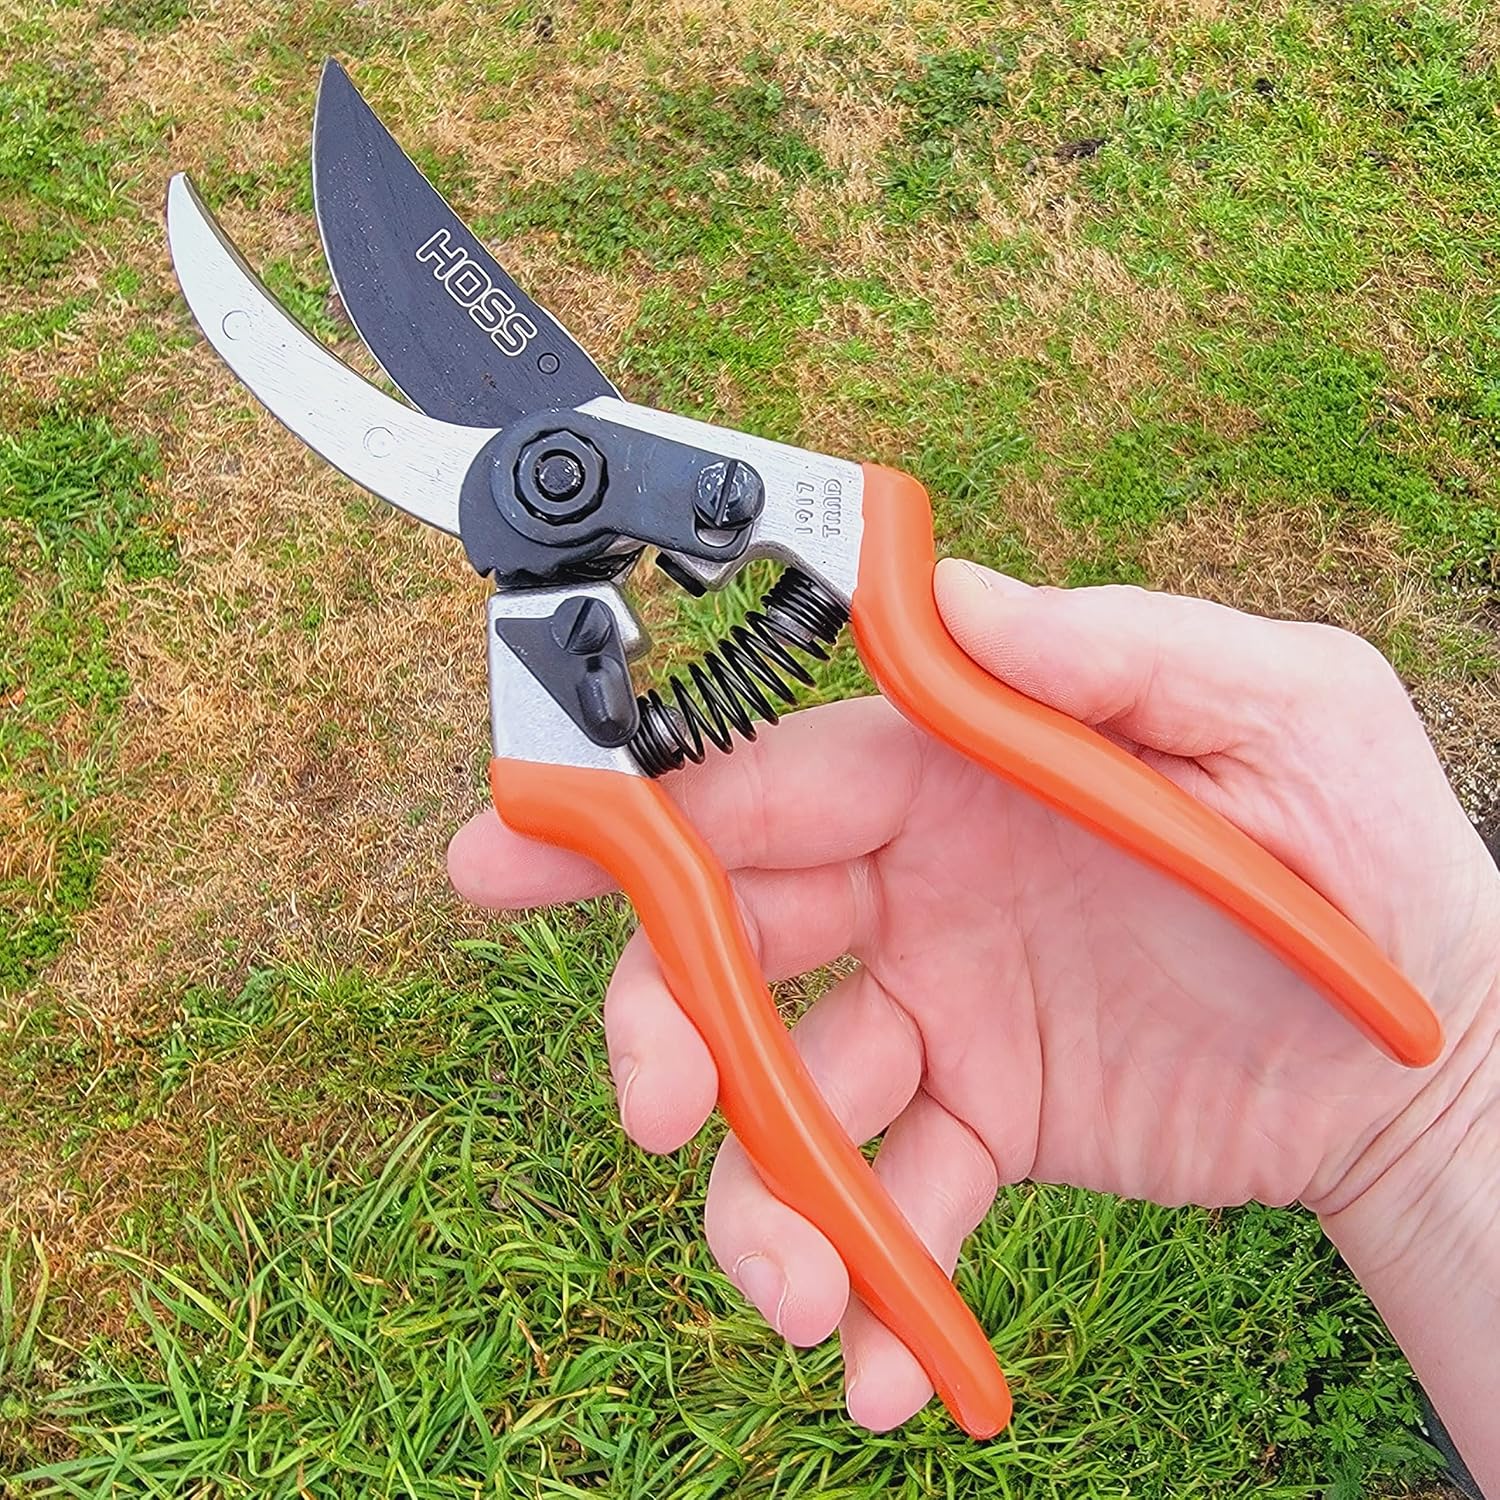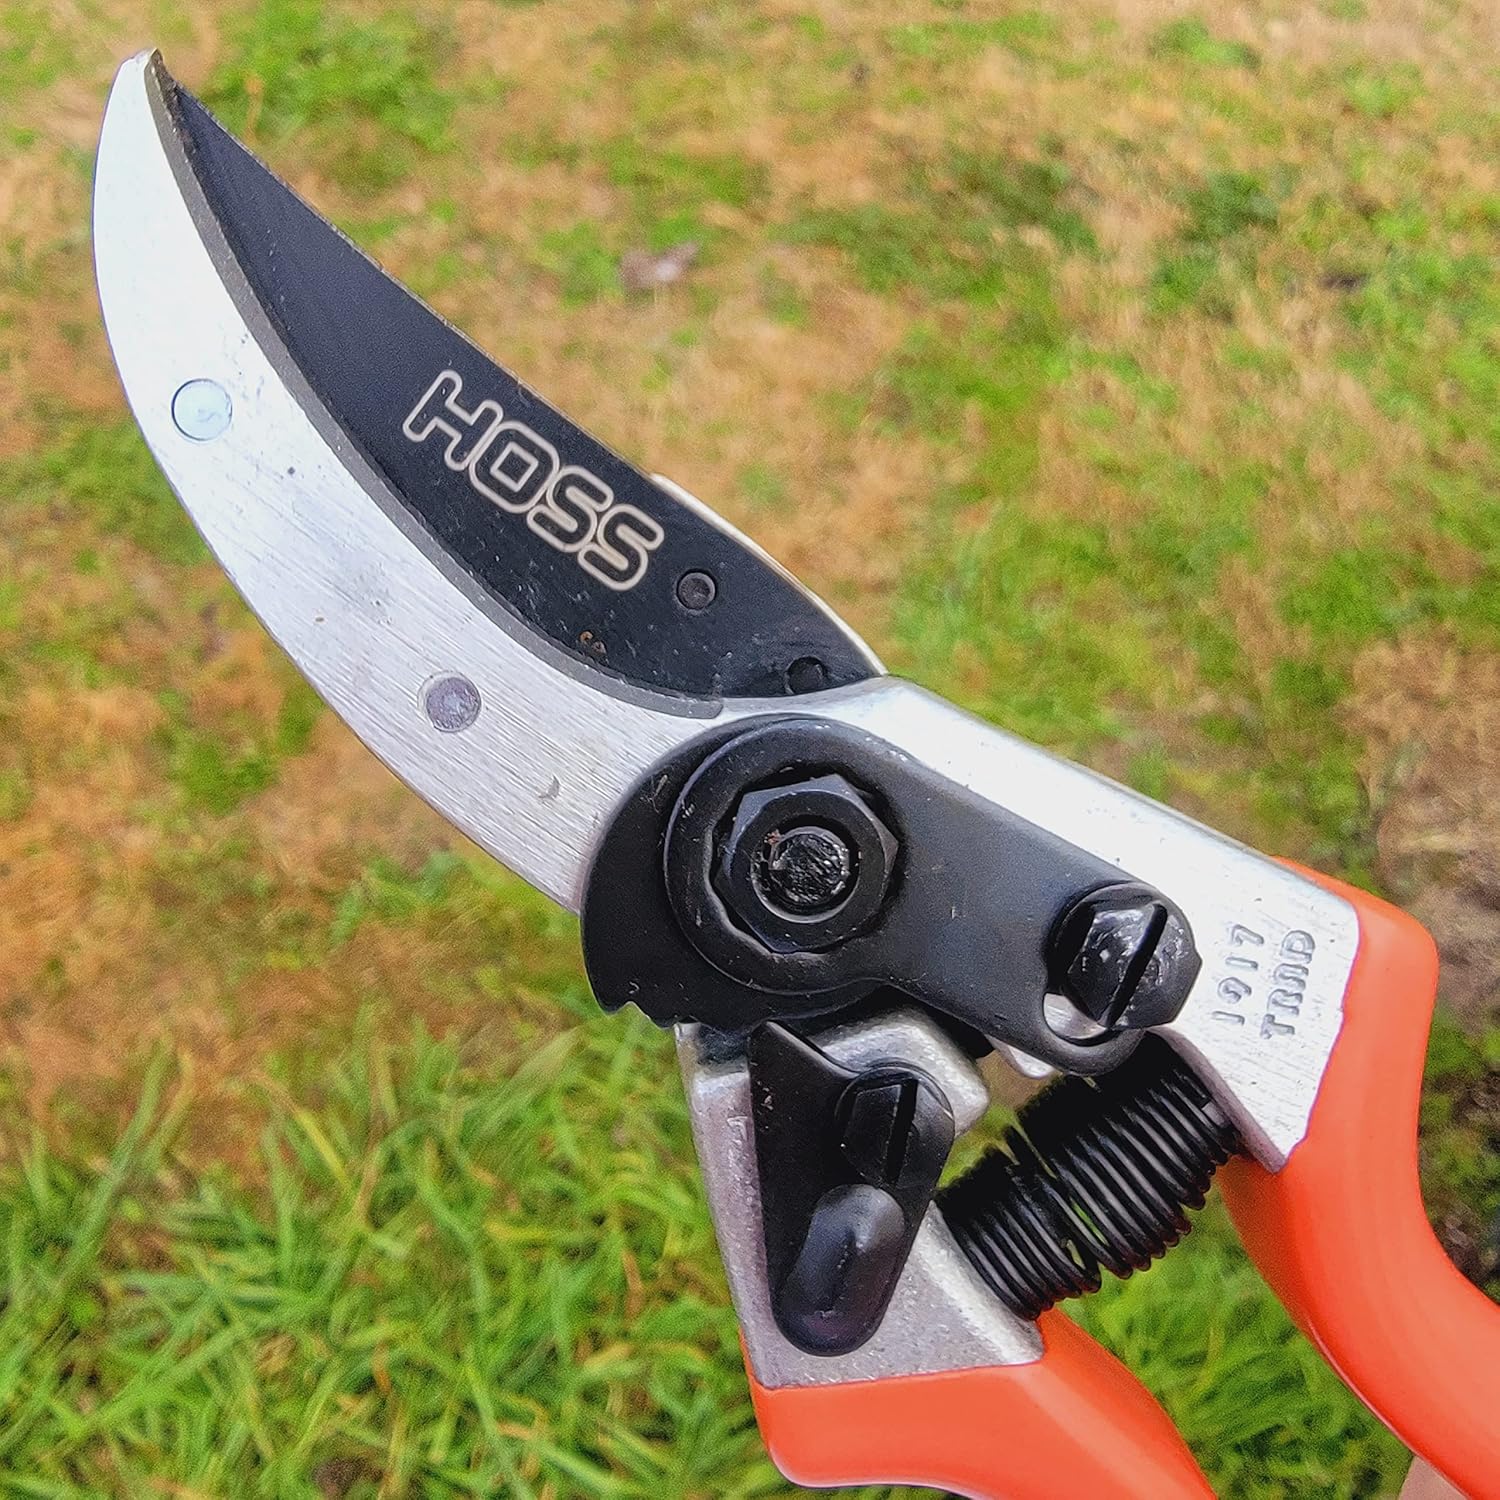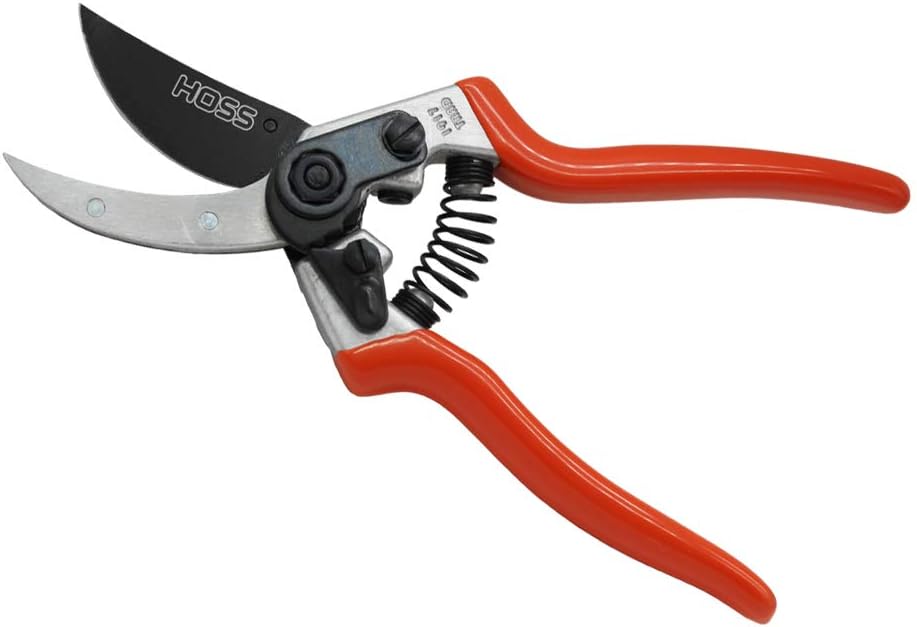
HOSS Pruning Shears | Heavy-Duty Pruning Shears with Non-stick Blade Coating | Right or Left-Handed
Category: Tools & Home Improvement
Hoss Pruning Shears are the heavy-duty solution to pruning any vegetable plant or fruit tree around your garden or homestead. This Swiss-made design dates back to 1917 and has been a dependable solution for growers for decades. This is the only pair of pruners you will ever need! If you have any fruit trees, bushes, or vines on your homestead, you’re definitely going to need these. We use them for trimming our fig trees, blackberries, blueberries, muscadine vines and more. The strong and durable design performs consistently after hours and hours of use. Use these pruning shears for pruning indeterminate tomato plants to improve air flow between plants and to manage vertical growth. They also work great for flower pruning and harvesting. Use them to harvest and prune cut flowers like zinnias, sunflowers, cosmos, and more! Hoss Pruning Shears have forged aluminum handles that are lightweight, yet strong and durable. The handles have a red, rubber coating that ensures comfort during prolonged use. These pruning shears are designed so that they can be used by left-handed or right-handed users. The cutting blade is extremely sharp and is coated with PTFE, a nonstick coating that makes cleaning and maintenance a breeze. They include a sap groove which prevents the shears from jamming as a result of sap buildup. The durable spring provides a shock absorption system for cutting thick limbs. Hoss Pruning Shears include a 3 opening position thumb catch. This allows the cutting width to be set for the stems or twigs being cut. This reduces the effort of the continual hand squeeze motion and makes for quick and easy pruning. Hoss Pruning Shears: Length – 8.5″, Weight – 7.9 oz, Cutting Capacity – 1″
Features: GREAT FOR PRUNING VEGETABLE PLANTS, FRUIT TREES AND MORE! - Use these for pruning tomato plants, harvesting pumpkins and winter squash, pruning fruit trees and berry bushes, and pruning ornamental plants around your home. | SUPER-SHARP BLADE WITH NONSTICK COATING - The blade is extremely-sharp out of the box and is coated with PFTE, a material that prevents the blade from sticking when pruning plants that have lots of sap. | COMFORTABLE HANDLE WITH EASY LOCKING MECHANISM - Aluminum handles with rubber grips have a locking mechanism and three width settings to save time and effort when pruning smaller vines or branches. | SAP GROOVE TO PREVENT THE BLADE FROM STICKING - Includes a shock-absorption system for pruning larger branches and a sap-groove to prevent sticking. | A TIME-TESTED DESIGN SINCE 1917 - A Swiss-made design that has been a dependable solution for commercial and backyard growers for decades.